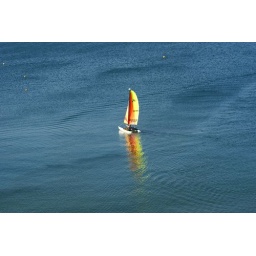
a boat with its reflection in the water